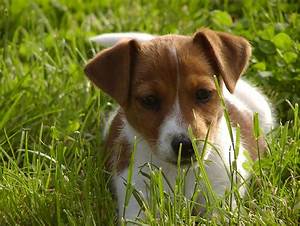
Label: cane